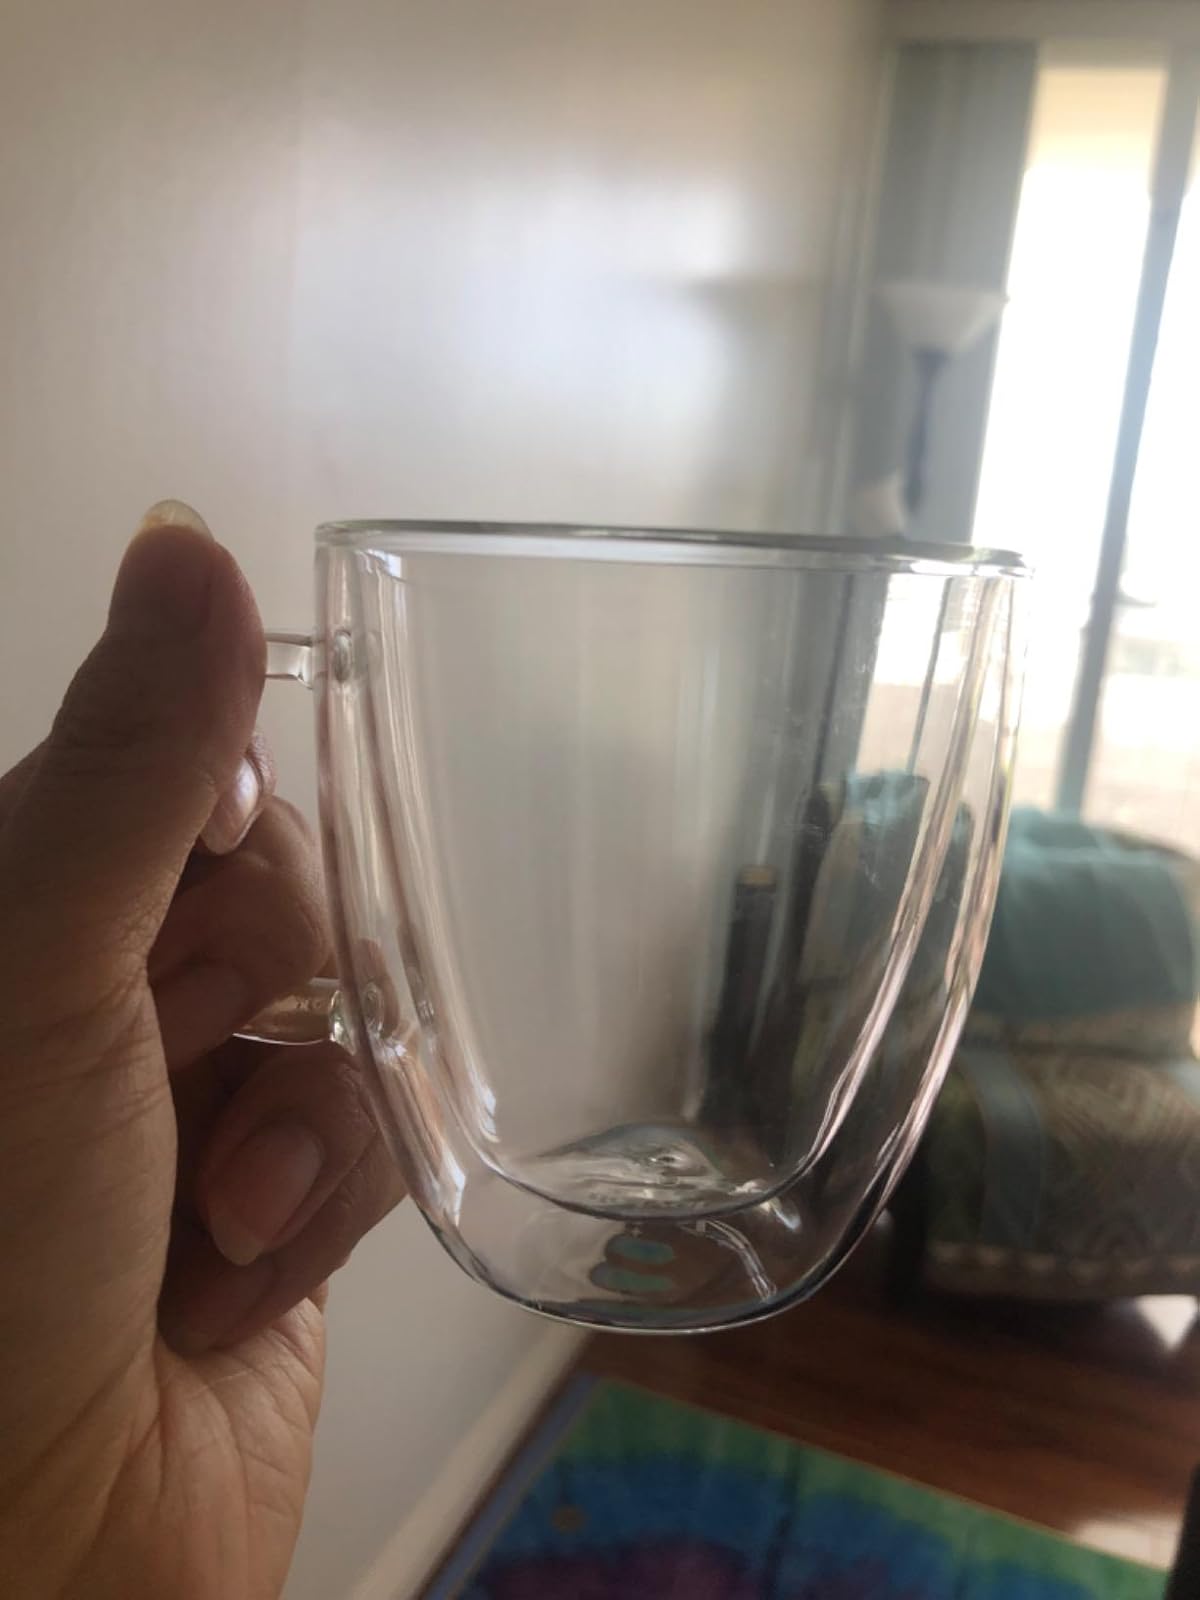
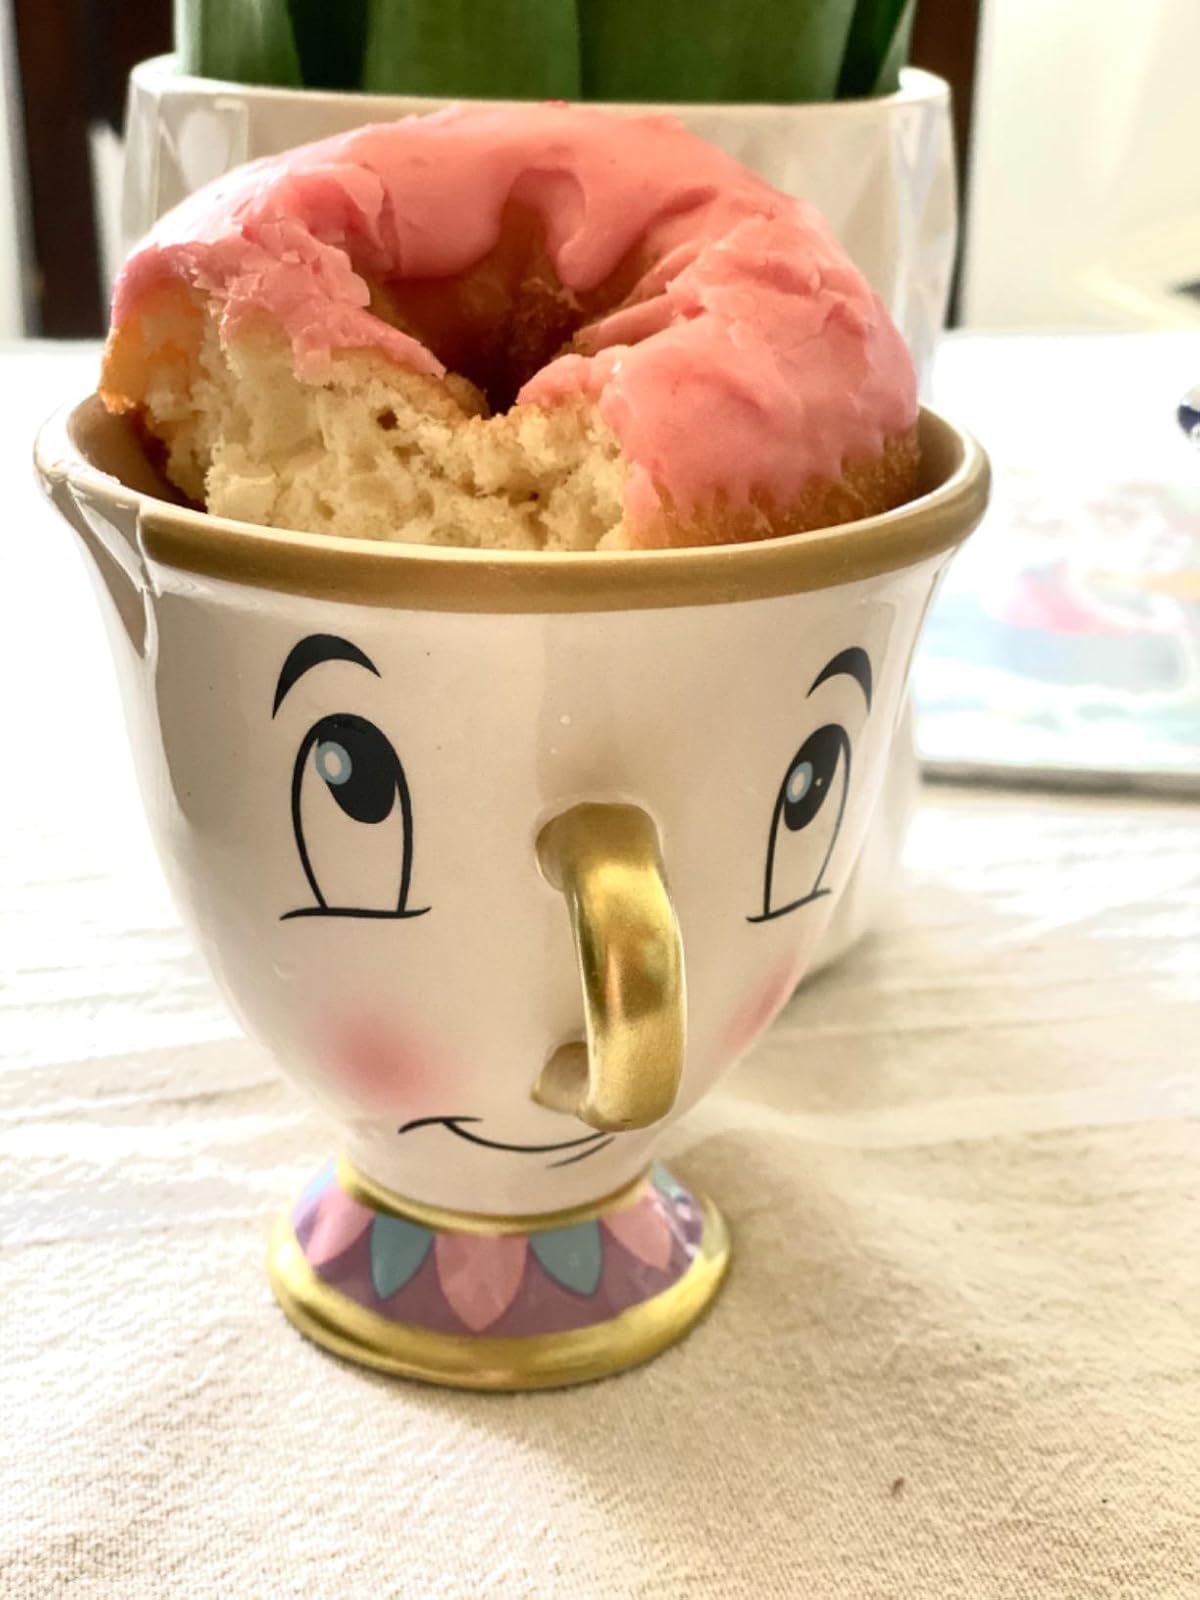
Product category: items_mug
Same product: no